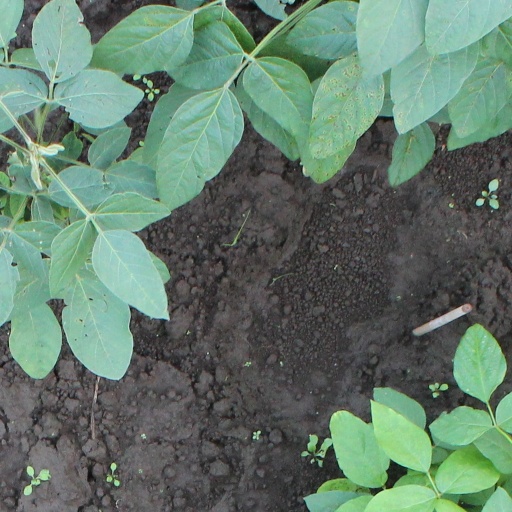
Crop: soybean